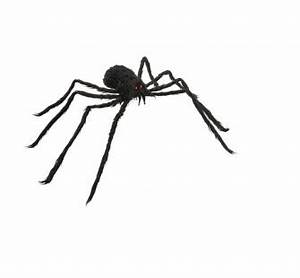
Label: spider